Woodworking

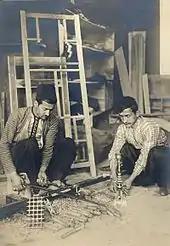
Damascene woodworkers turning wood for Mashrabiya and hookahs, 19th century

With the advances in modern technology and the demands of industry, woodwork as a field has changed. The development of Computer Numerical Control (CNC) machines, for example, has made it possible to mass-produce and reproduce products faster, with less waste, and often with more complex designs than ever before. CNC wood routers can carve complicated and highly detailed shapes into flat stock to create signs or art. Rechargeable power tools speed up the creation of many projects and require much less physical strength than in the past—for example, when boring multiple holes.